Kasatka

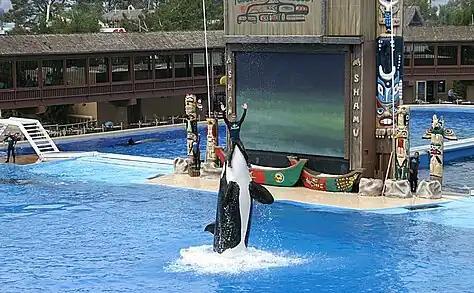
Kasatka as "Shamu" at SeaWorld San Diego lifting a trainer out of the water.

Kasatka ( – 15 August 2017) was a female orca who was captured from the wild in 1978, and kept at SeaWorld San Diego.